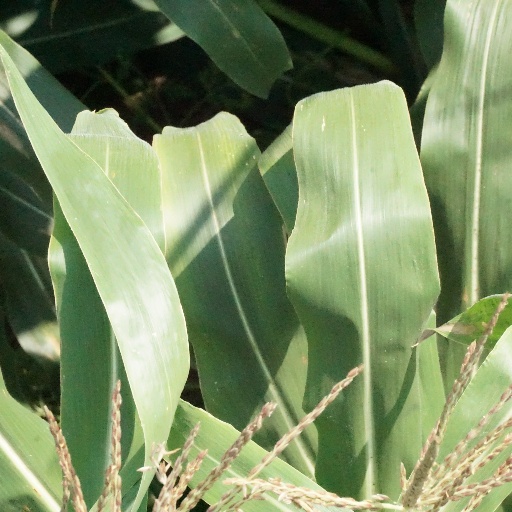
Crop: maize; corn